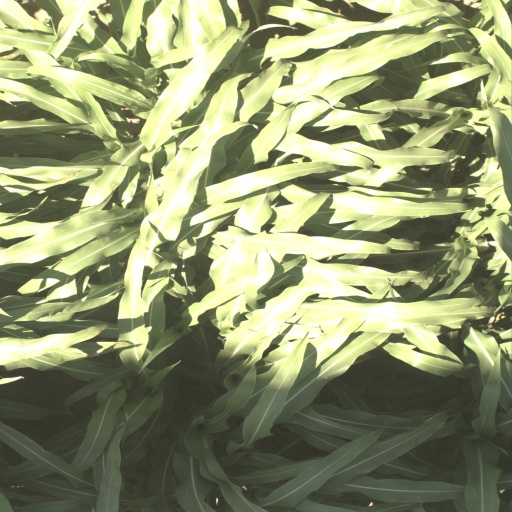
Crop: sorghum